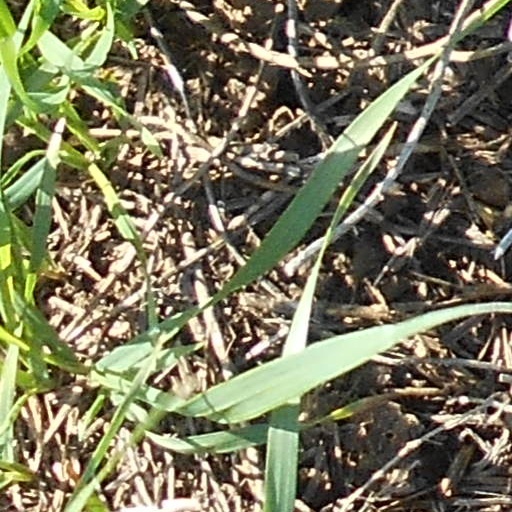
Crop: wheat